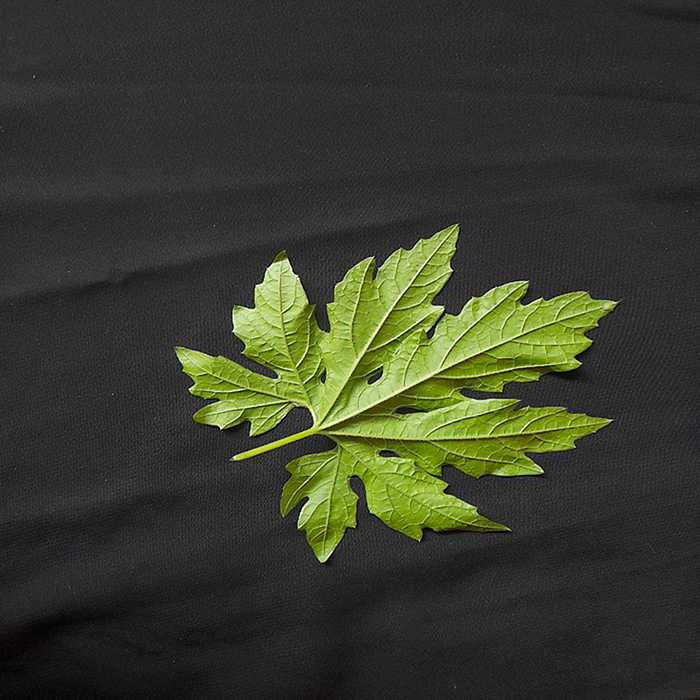
Plant: Bitter Gourd
Label: Fresh leaf